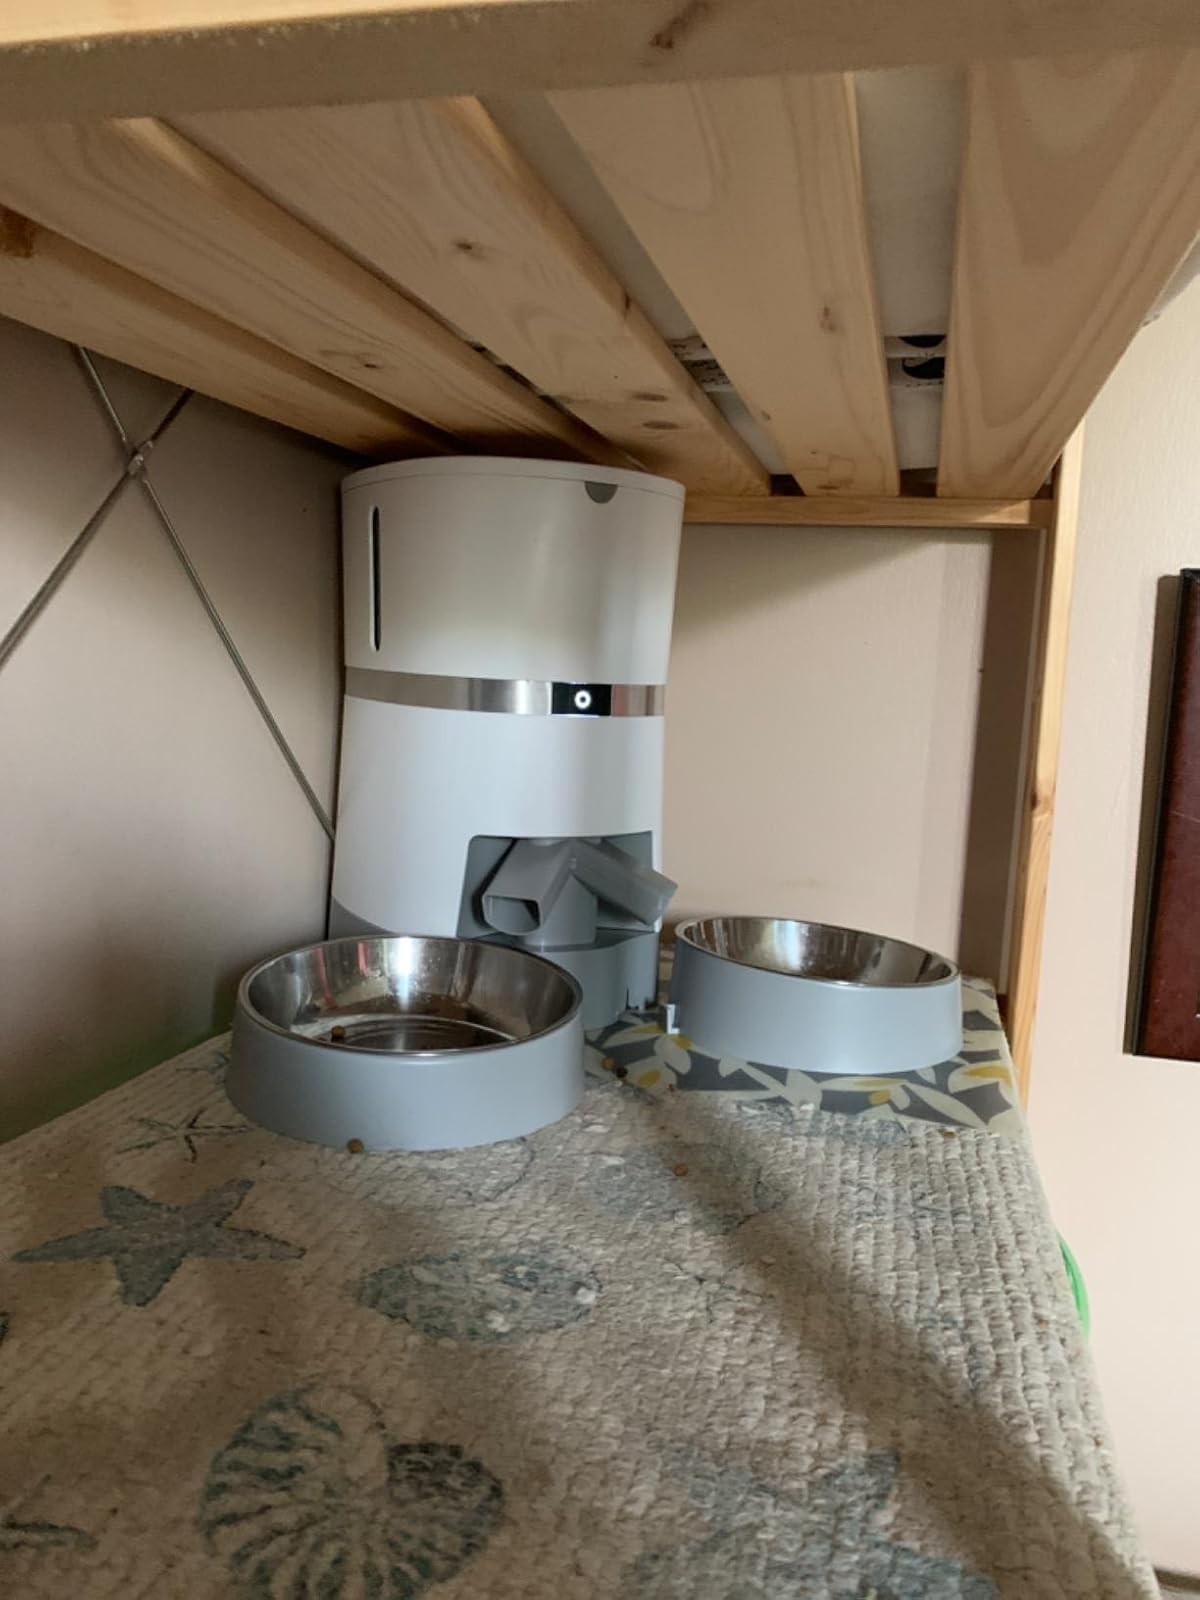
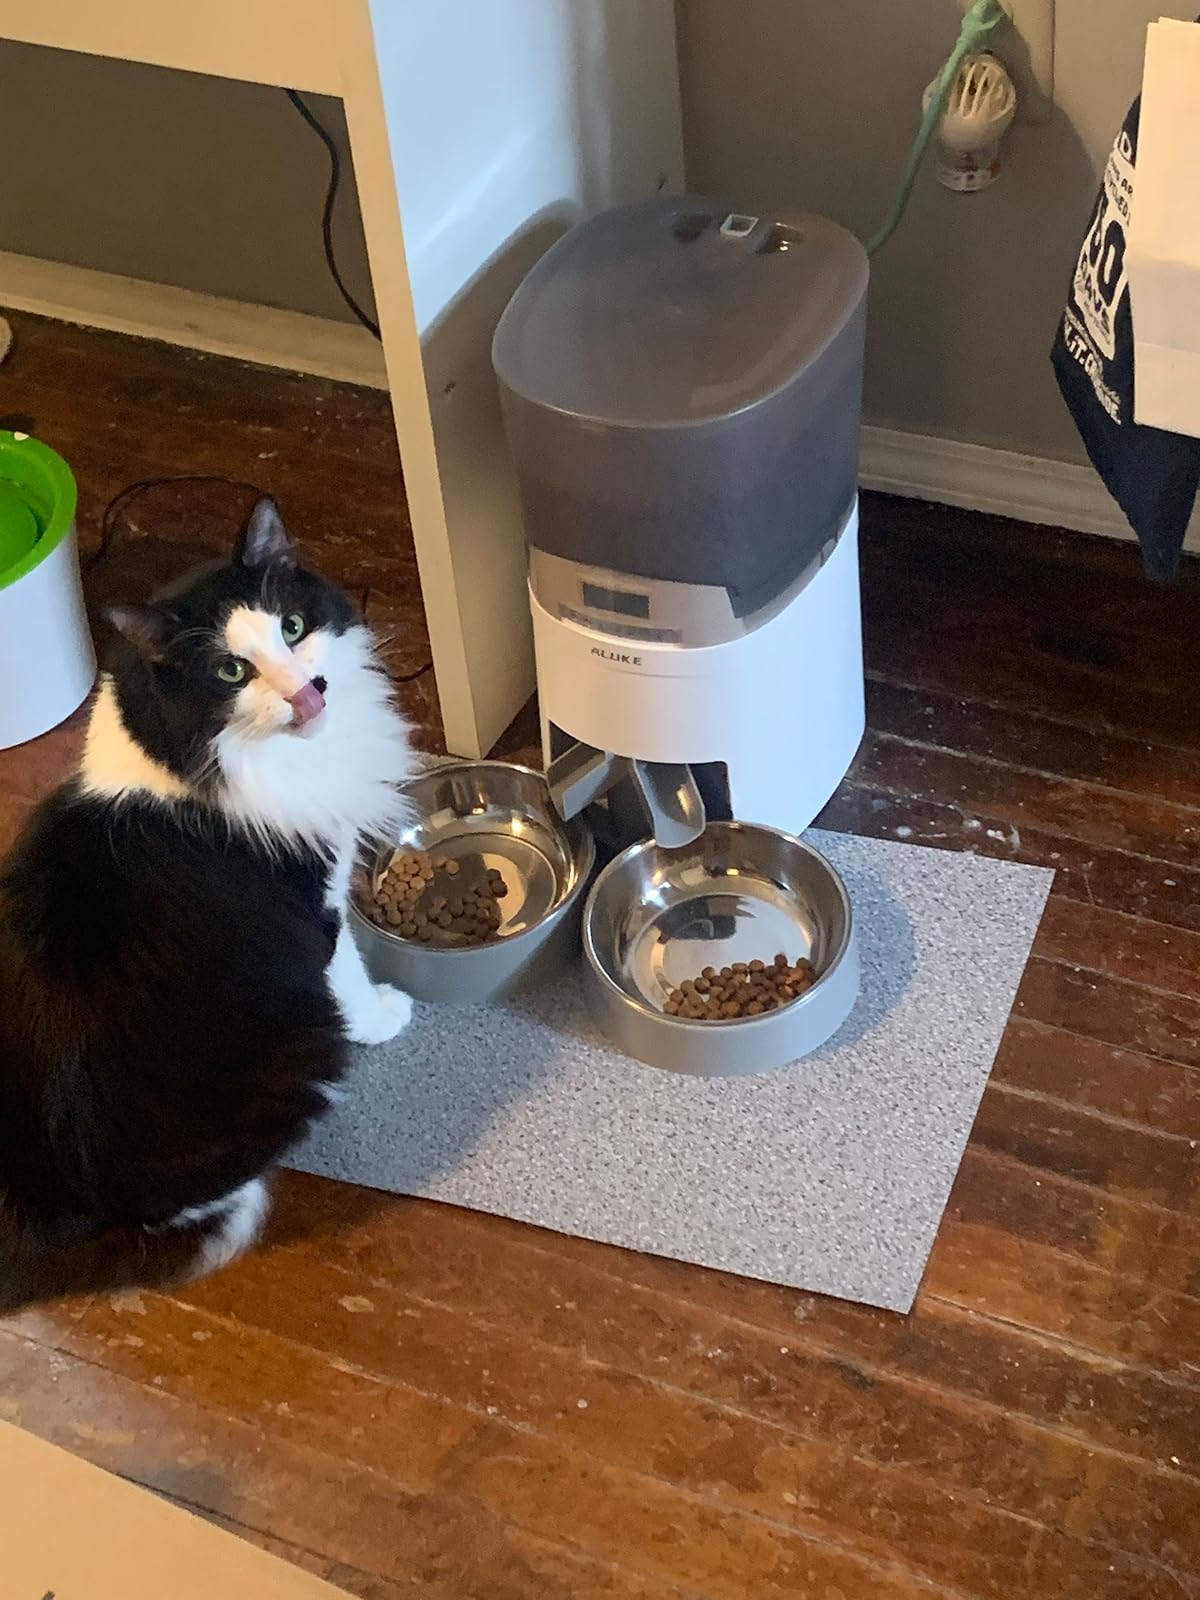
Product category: items_feeder
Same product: no